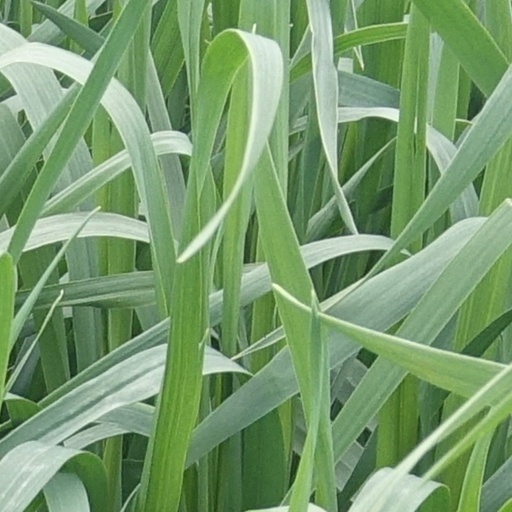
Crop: wheat